Industrial design

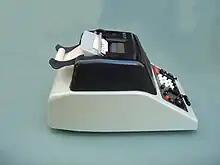
Olivetti "Divisumma 24" calculator designed by Marcello Nizzoli (1956)

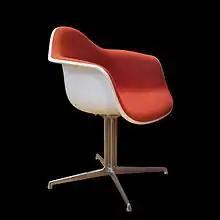
Chair by Charles Eames

Industrial design is a process of design applied to physical products that are to be manufactured by mass production. It is the creative act of determining and defining a product's form and features, which takes place in advance of the manufacture or production of the product. Industrial manufacture consists of predetermined, standardized and repeated, often automated, acts of replication, while craft-based design is a process or approach in which the form of the product is determined personally by the product's creator largely concurrent with the act of its production.